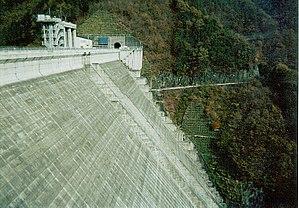
The Tokyo Electric Power Company, Incorporated, plus connue sous l'appellation Toden ou encore TEPCO, est une multinationale japonaise. Elle était, avant sa nationalisation, le plus grand producteur privé mondial d'électricité. La compagnie exploite principalement des centrales thermiques et 3 centrales nucléaires. D'autre part, elle dispose de centrales hydroélectriques, de parcs éoliens et d'une centrale géothermique. En raison du coût exorbitant de la catastrophe de Fukushima, centrale dont TEPCO était l'exploitant, la compagnie a été nationalisée.